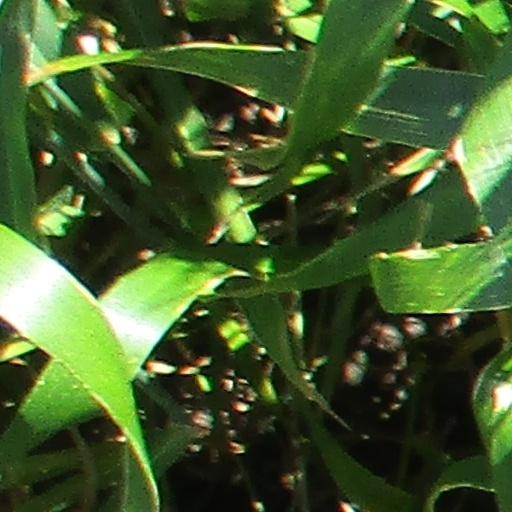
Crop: wheat